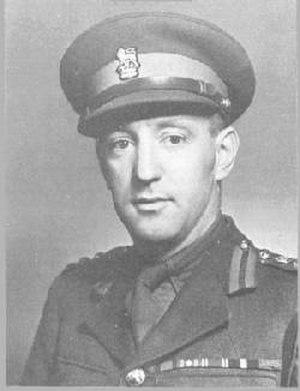
Colonel J.E.G. Paul Mathieu, DSO, ED
Le Régiment de la Chaudière est un régiment d'infanterie de la Première réserve de l'Armée canadienne des Forces armées canadiennes. Il fait partie du 35ᵉ Groupe-brigade du Canada au sein de la 2ᵉ Division du Canada. Son quartier général ainsi que son musée sont installés au manège militaire de Lévis au Québec. Les effectifs du régiment sont répartis entre Lévis et Beauceville. Le nom du régiment vient de la rivière Chaudière.
Le colonel Paul Mathieu DSO est un militaire canadien. Pendant la Seconde Guerre mondiale, il fut le commandant du Régiment de la Chaudière lors du débarquement de Normandie et des combats qui suivirent.